Samuel Roth

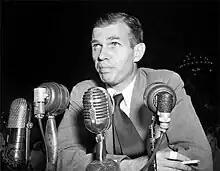
During the Hiss Case, Roth was the only person aside from Alger Hiss willing to testify before HUAC that Whittaker Chambers had used the alias "George Crosley"

In 1948, Roth wrote one of the attorneys representing Alger Hiss and offered to testify before HUAC that Whittaker Chambers had written poems for Roth during the 1920s under the alias "George Crosley"–the only person aside from Hiss himself ever willing to testify such. The Hiss defense team chose not to use Roth's deposition. (One of Roth's daughters later claimed that Roth had offered this testimony at least partly because of his "hatred for Communism and Communists.")